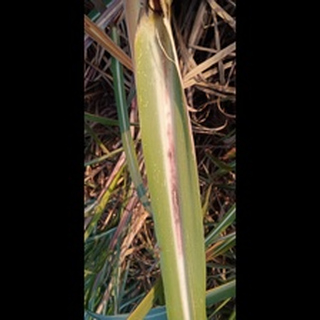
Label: sugarcane_red_rot